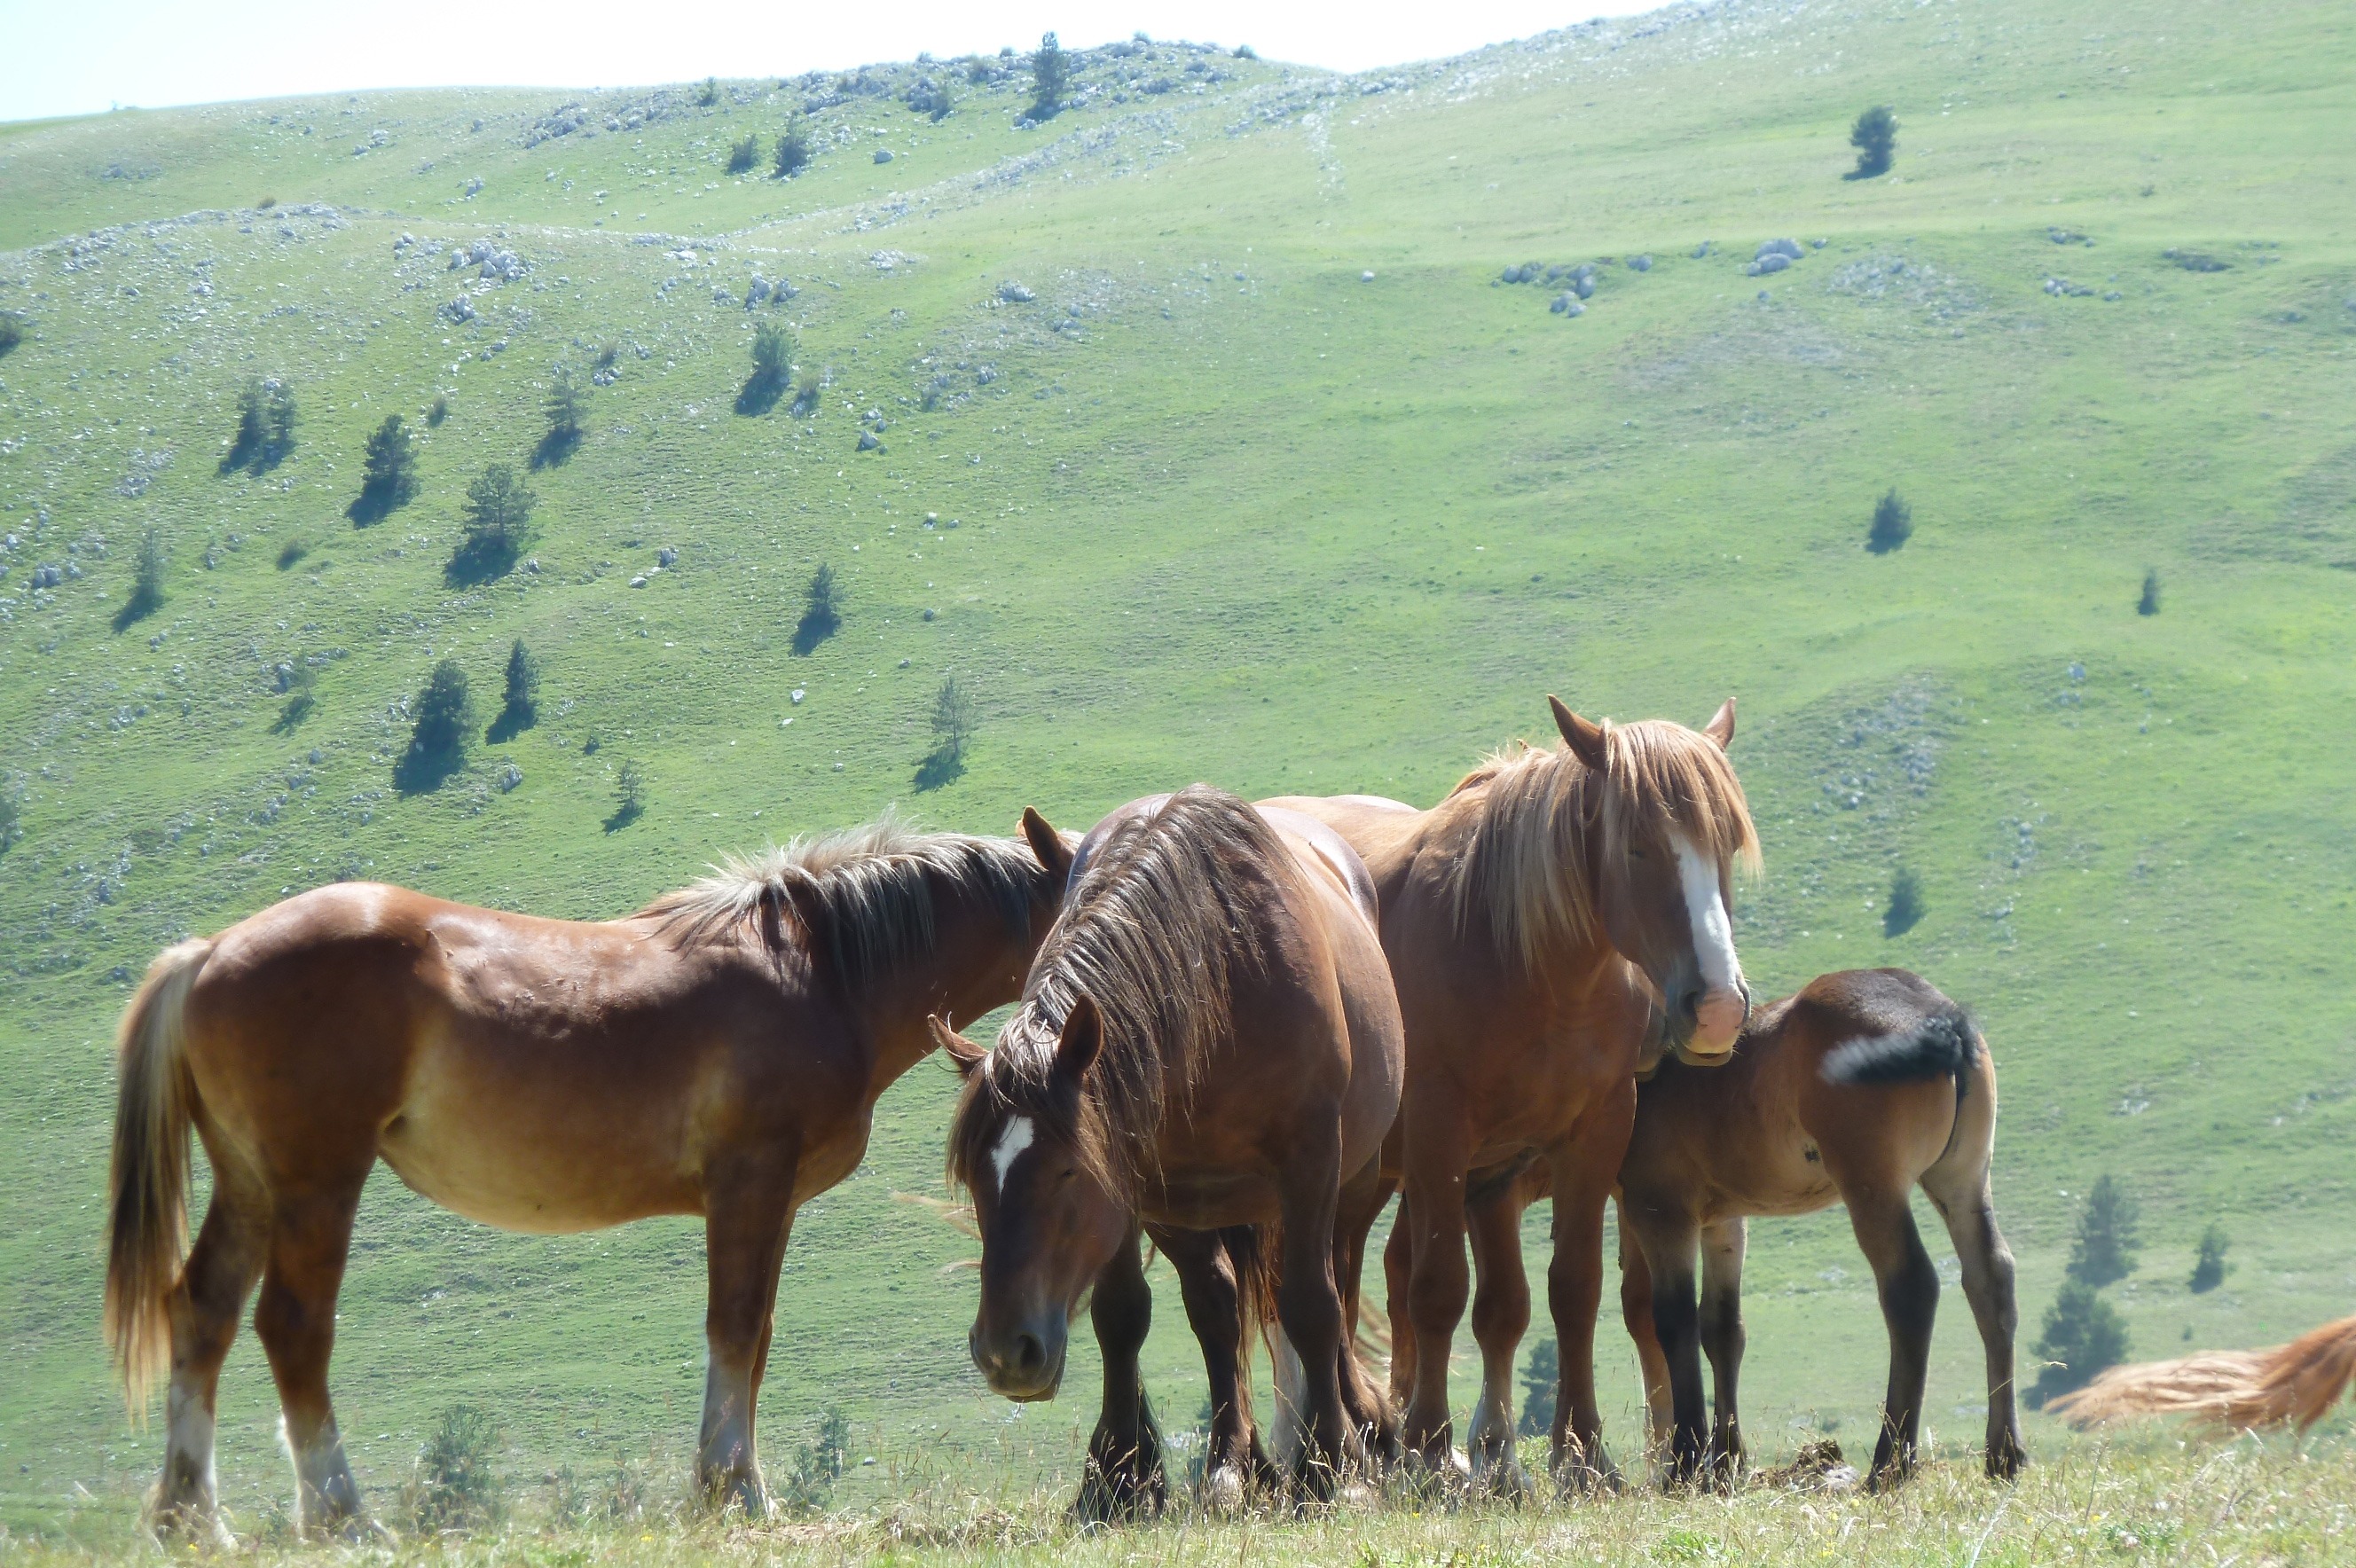
landscape, meadow, prairie, wildlife, herd, pasture, grazing, ranch, horse, mammal, stallion, mane, fauna, plain, horses, grassland, plateau, mare, habitat, foal, ecosystem, steppe, field emperor, gran sasso, pack animal, trail riding, natural environment, horse like mammal, mustang horse